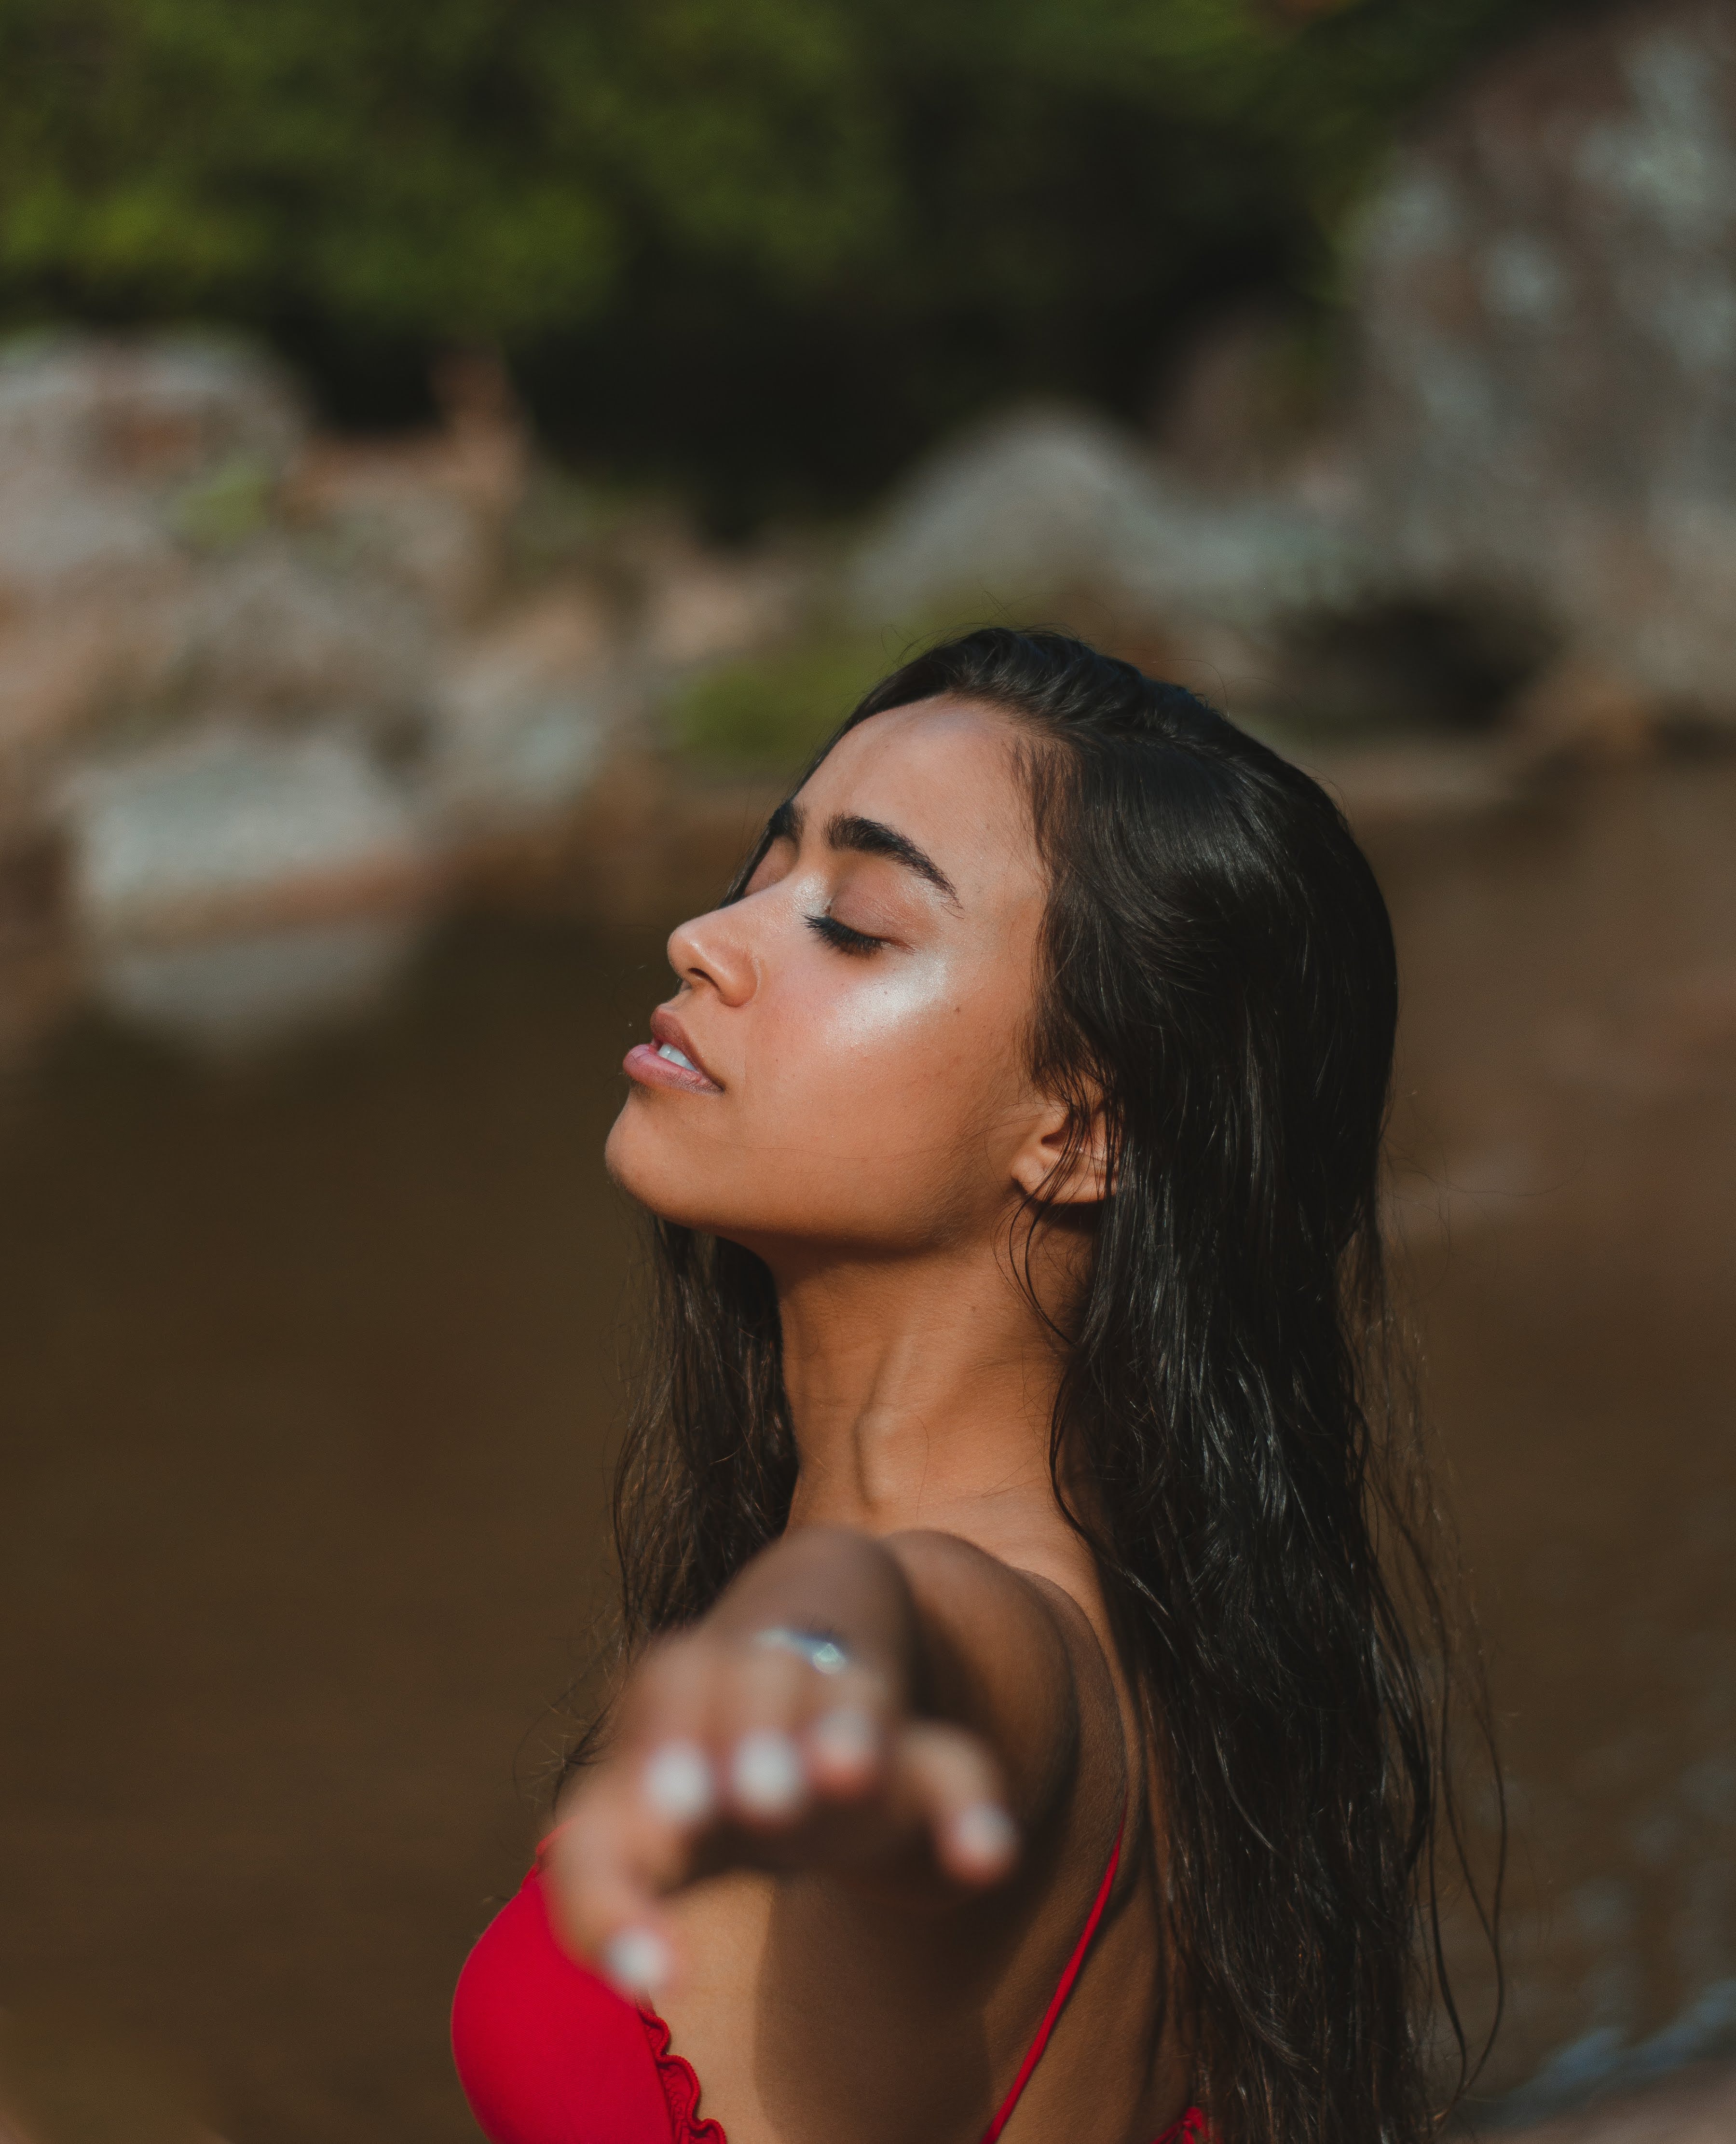
hair, beauty, lip, lady, long hair, hairstyle, black hair, model, chin, photo shoot, photography, close up, shoulder, brown hair, smile, neck, muscle, vacation, flash photography, swimwear, portrait photography